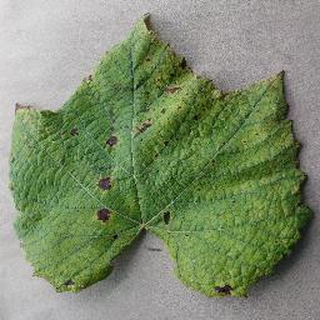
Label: grape_leaf_blight